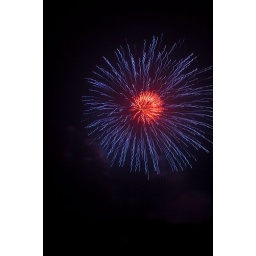
i love how the fireworks look like flowers in the sky